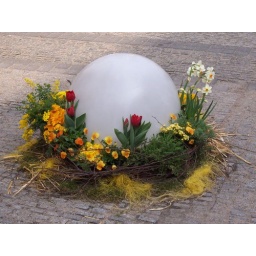
ground level streetlight surrounded by flowers - berlin, germany